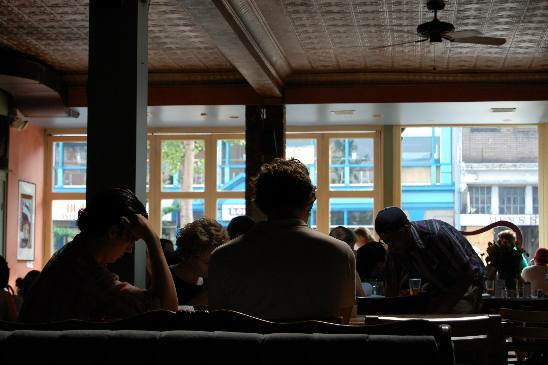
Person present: Yes